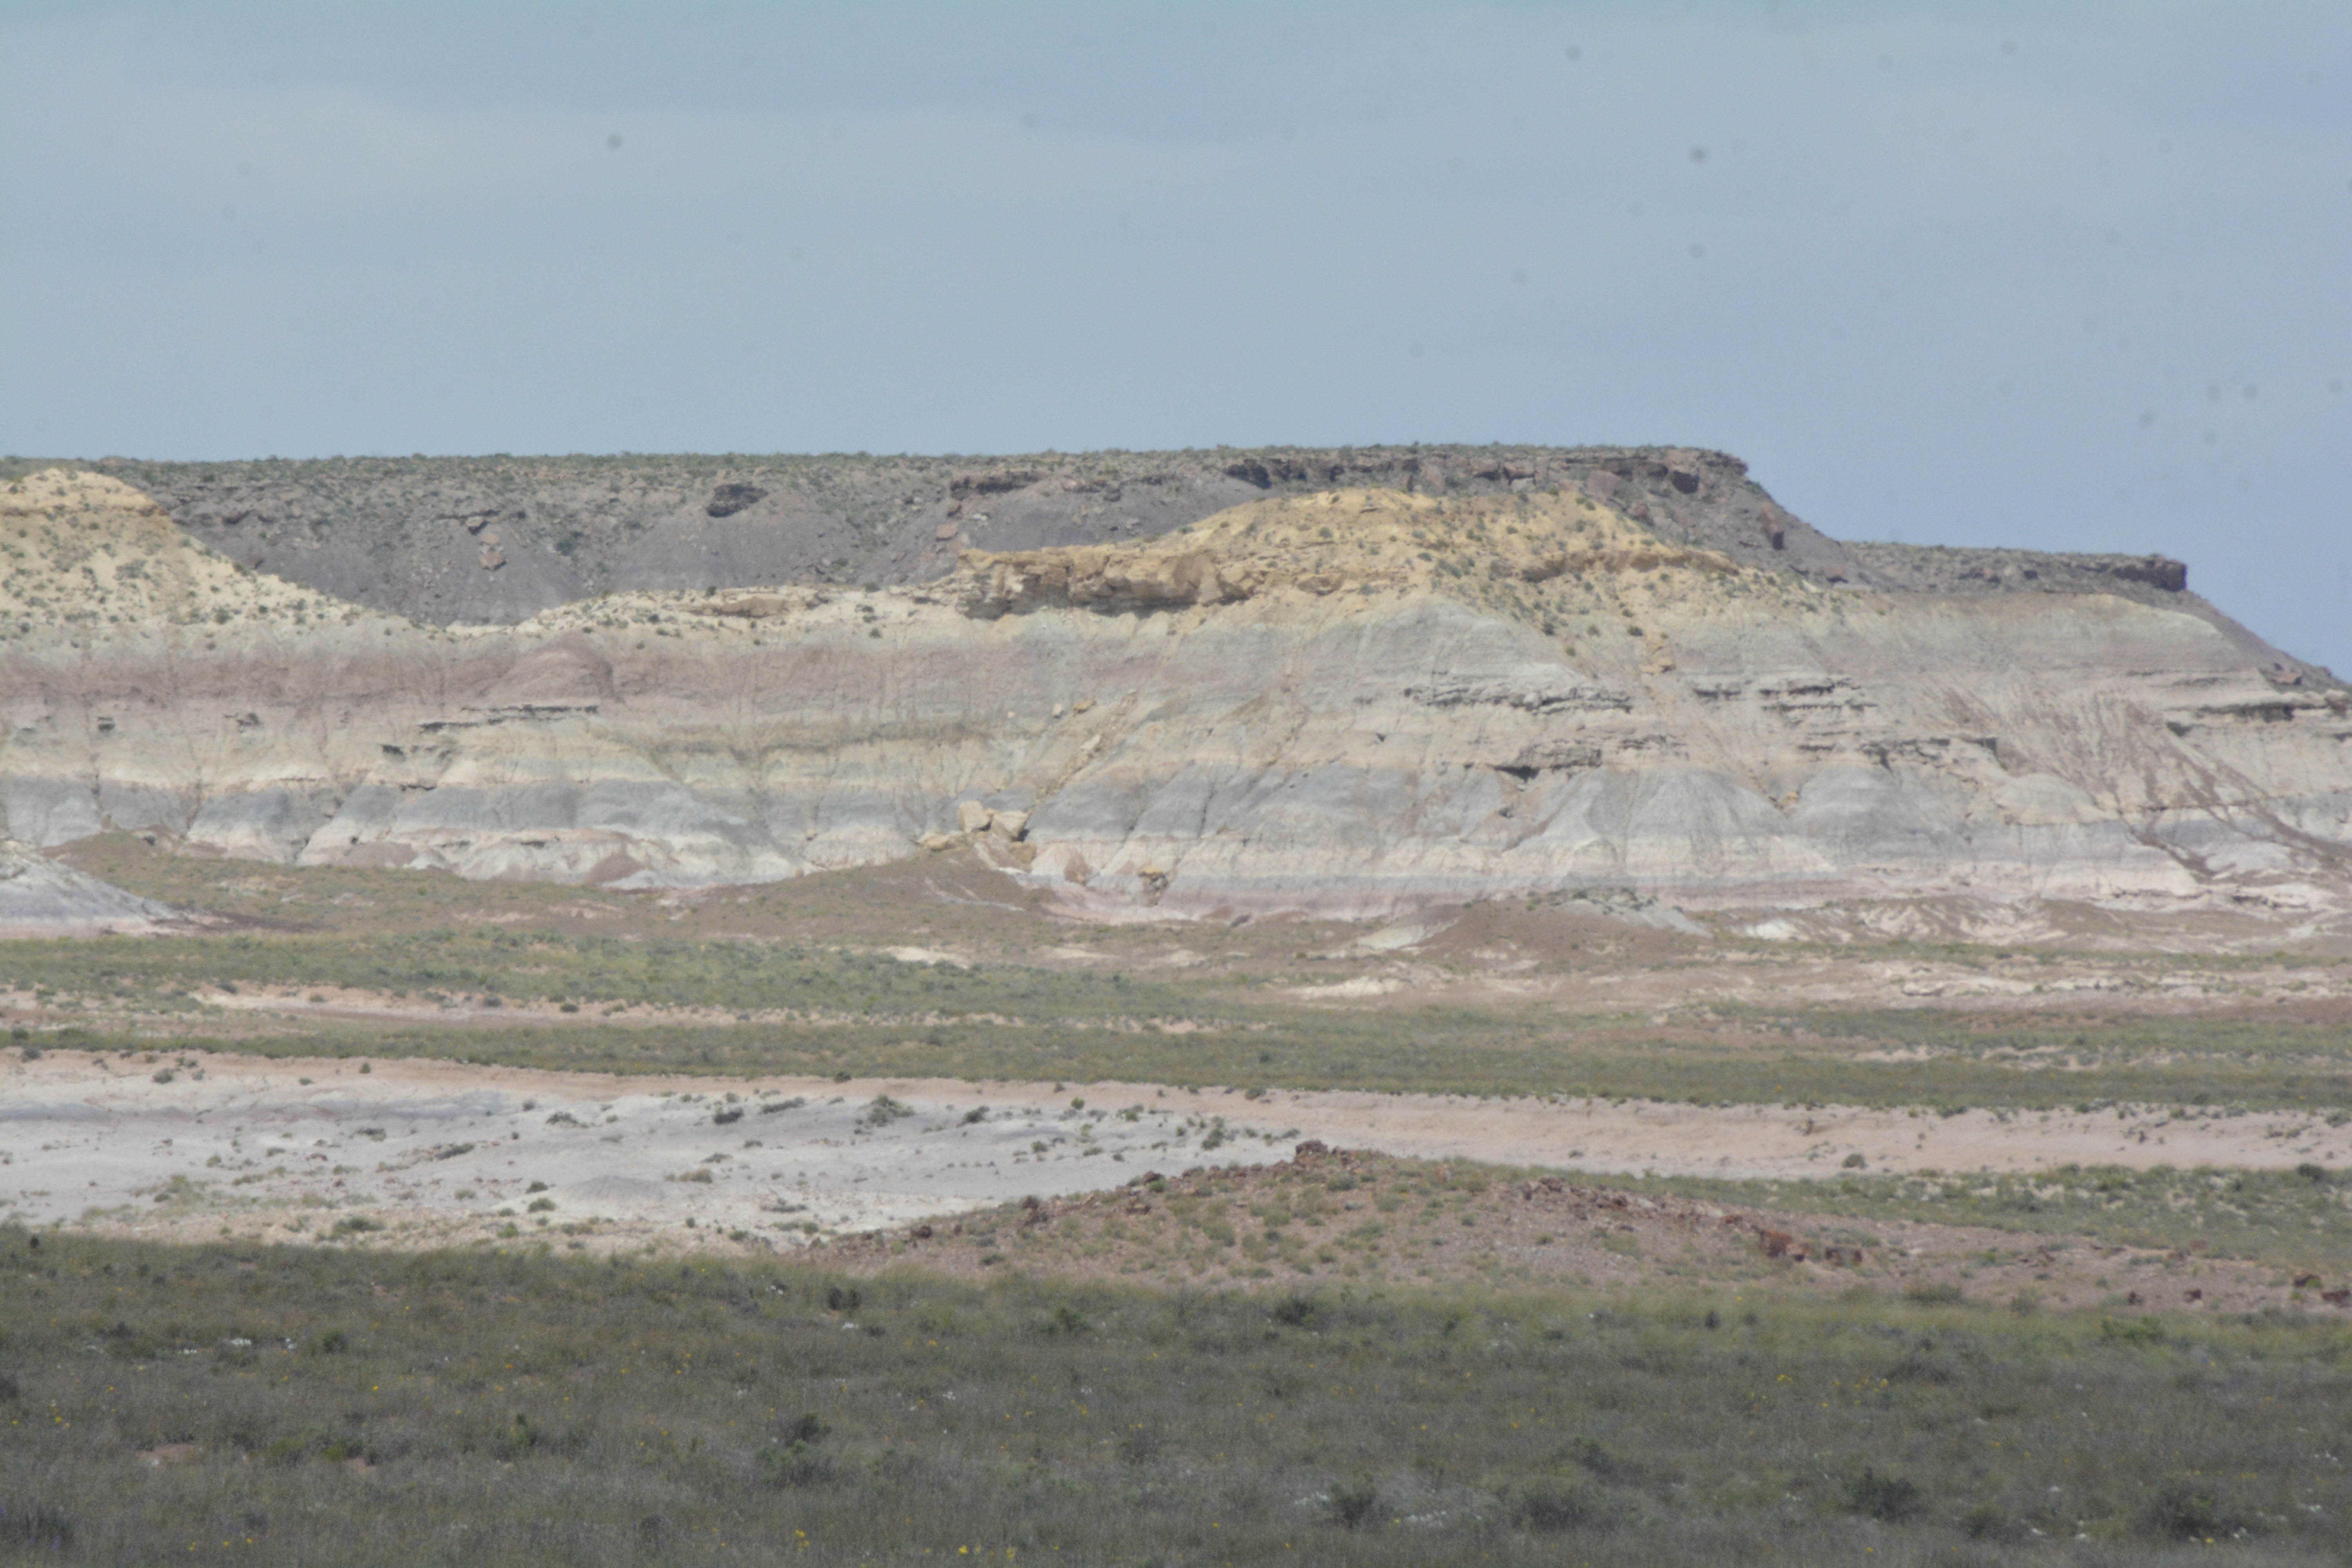
landscape, terrain, plain, geology, badlands, plateau, marccooper, painteddesert, petrifiedforest, route66, holbrook, arizonalandscape, quarry, ecosystem, wadi, tundra, mound, steppe, landform, natural environment, geographical feature